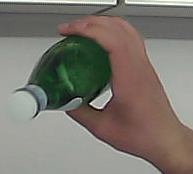
Product: sanpellegrino_water